Henricus Jacobus Tollens

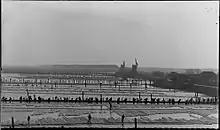
A view from the Nagtegaal Mill in Dordrecht, between 1900 and 1906

Henricus Jacobus Tollens (13 June 1864, in Dordrecht – 29 July 1936, in Hillegersberg) was a Dutch photographer and painter. He was one of the first Dutch professional photographers and is notable mainly for his photos of the city of Dordrecht.